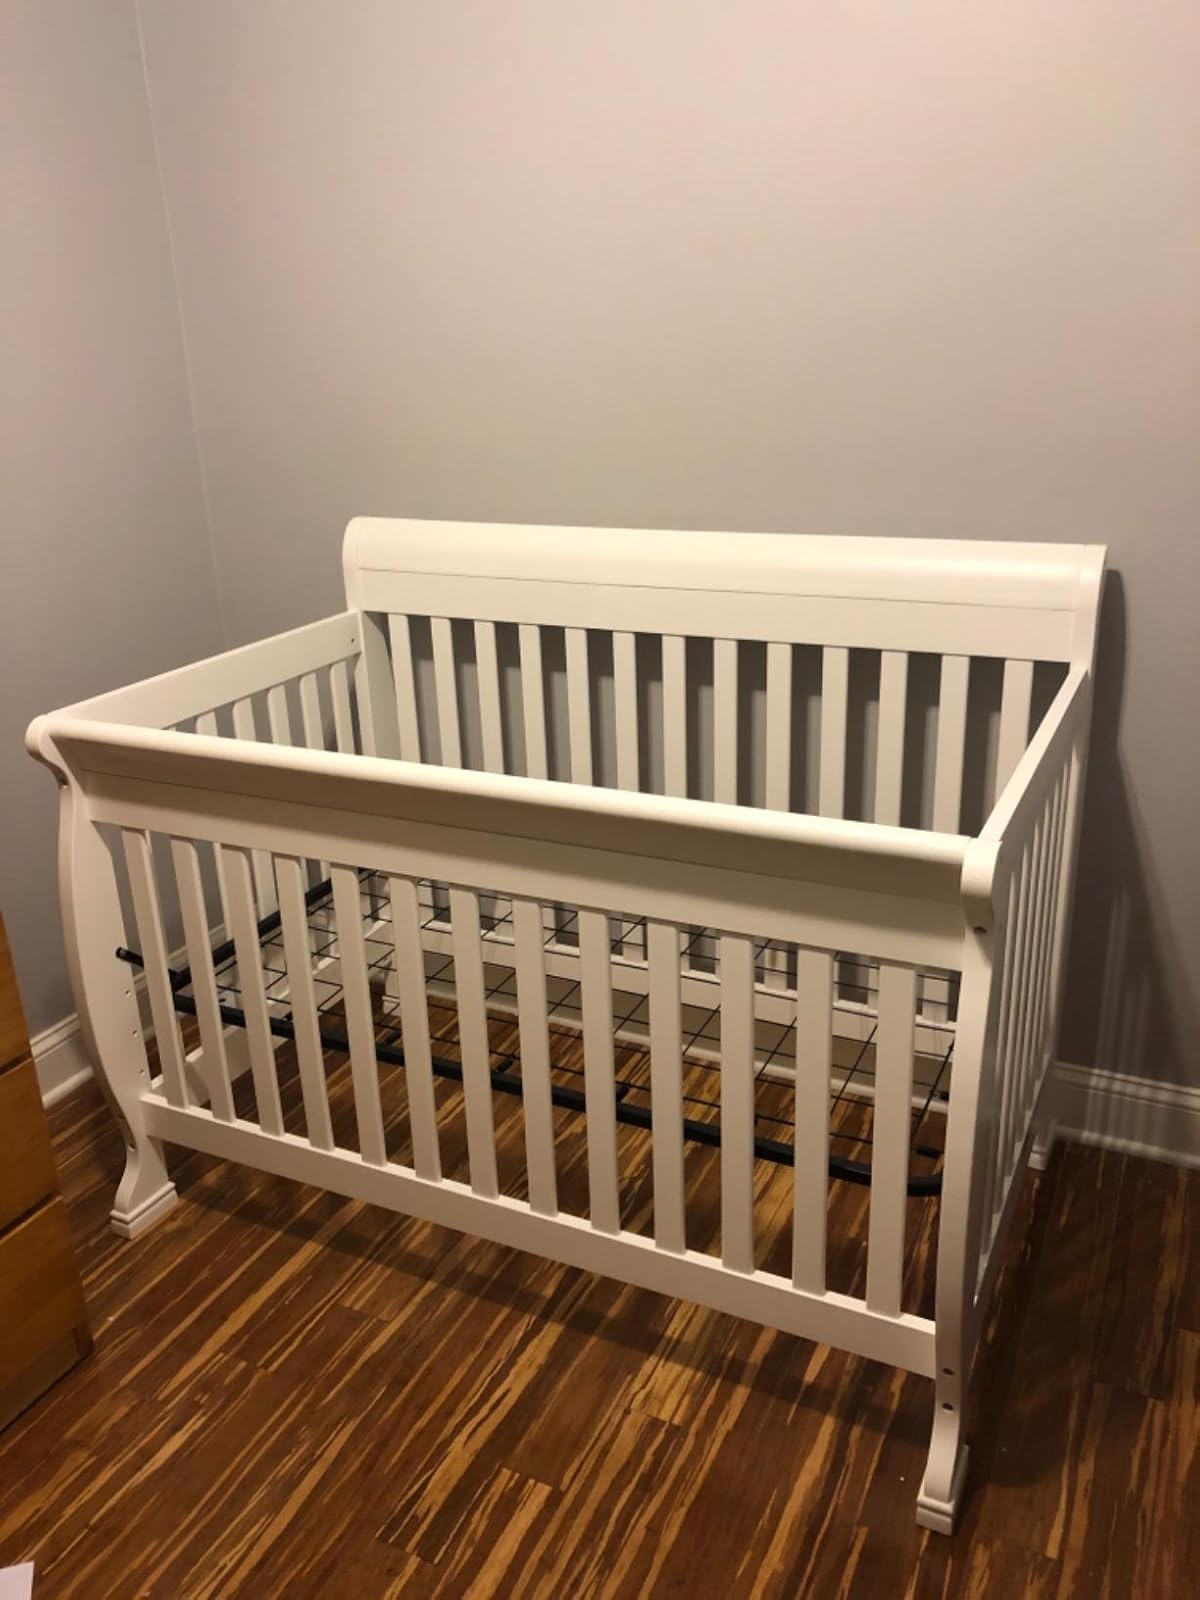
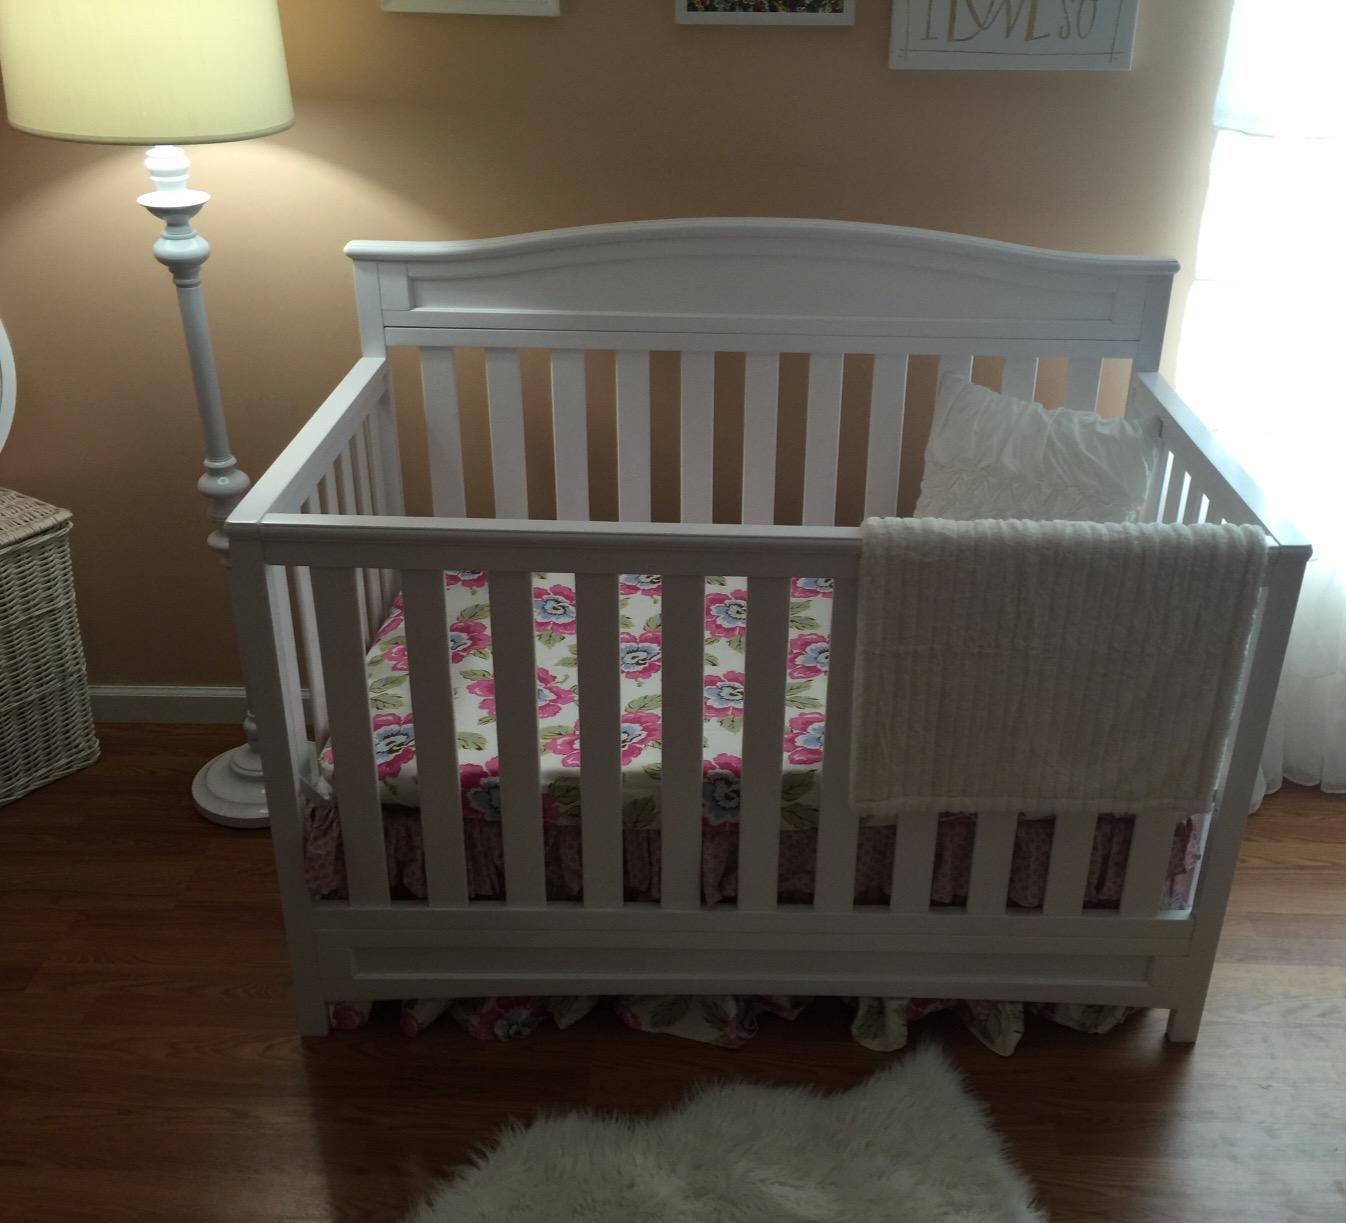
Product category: products_crib
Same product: no